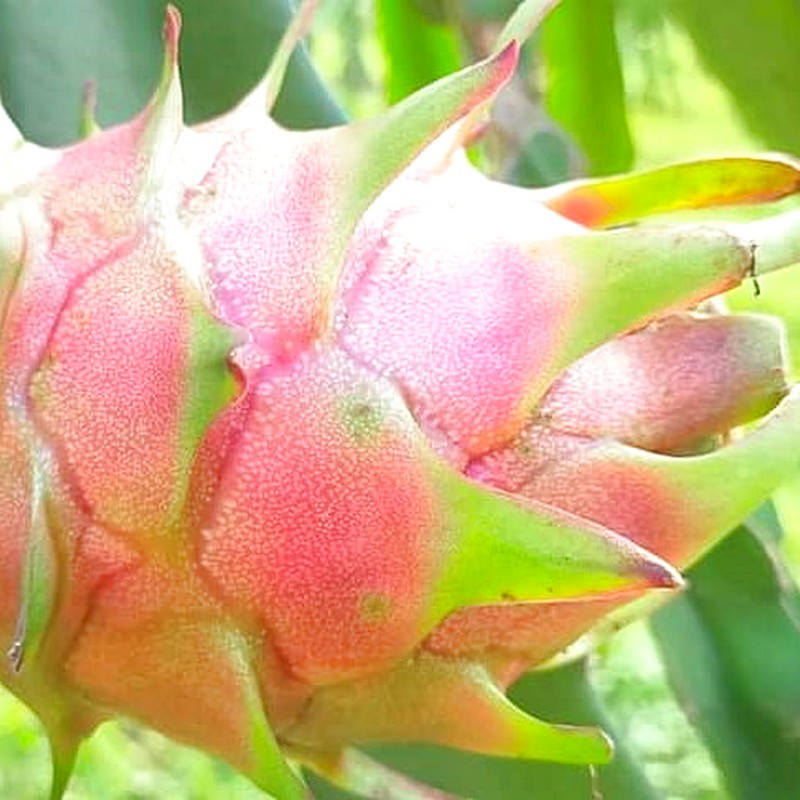
Label: Mature Dragon Fruit